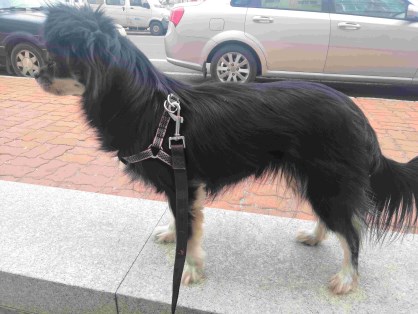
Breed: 3336-n000121-chinese_rural_dog